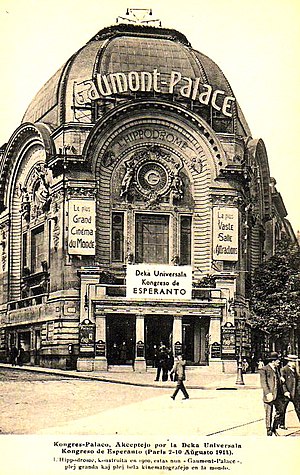
Frankrigs filmhistorie
Gaumont Palace, ca. 1914
Frankrig har siden Brødrene Lumières opfindelse af verdens første filmkamera og fremviser i 1894 været i front, når man taler om den europæiske filmhistorie. Landet har givet verden en række store instruktører som for eksempel Luc Besson, Jean-Luc Godard og François Truffaut for blot, at nævne nogle få. Og betydningsfulde udviklingsretninger er udgået fra den franske filmverden, som eksempler kan nævnes den ny bølge og avantgarde. Ligesom verdens ældste filmselskaber, Pathé og Gaumont opstod i Frankrig.